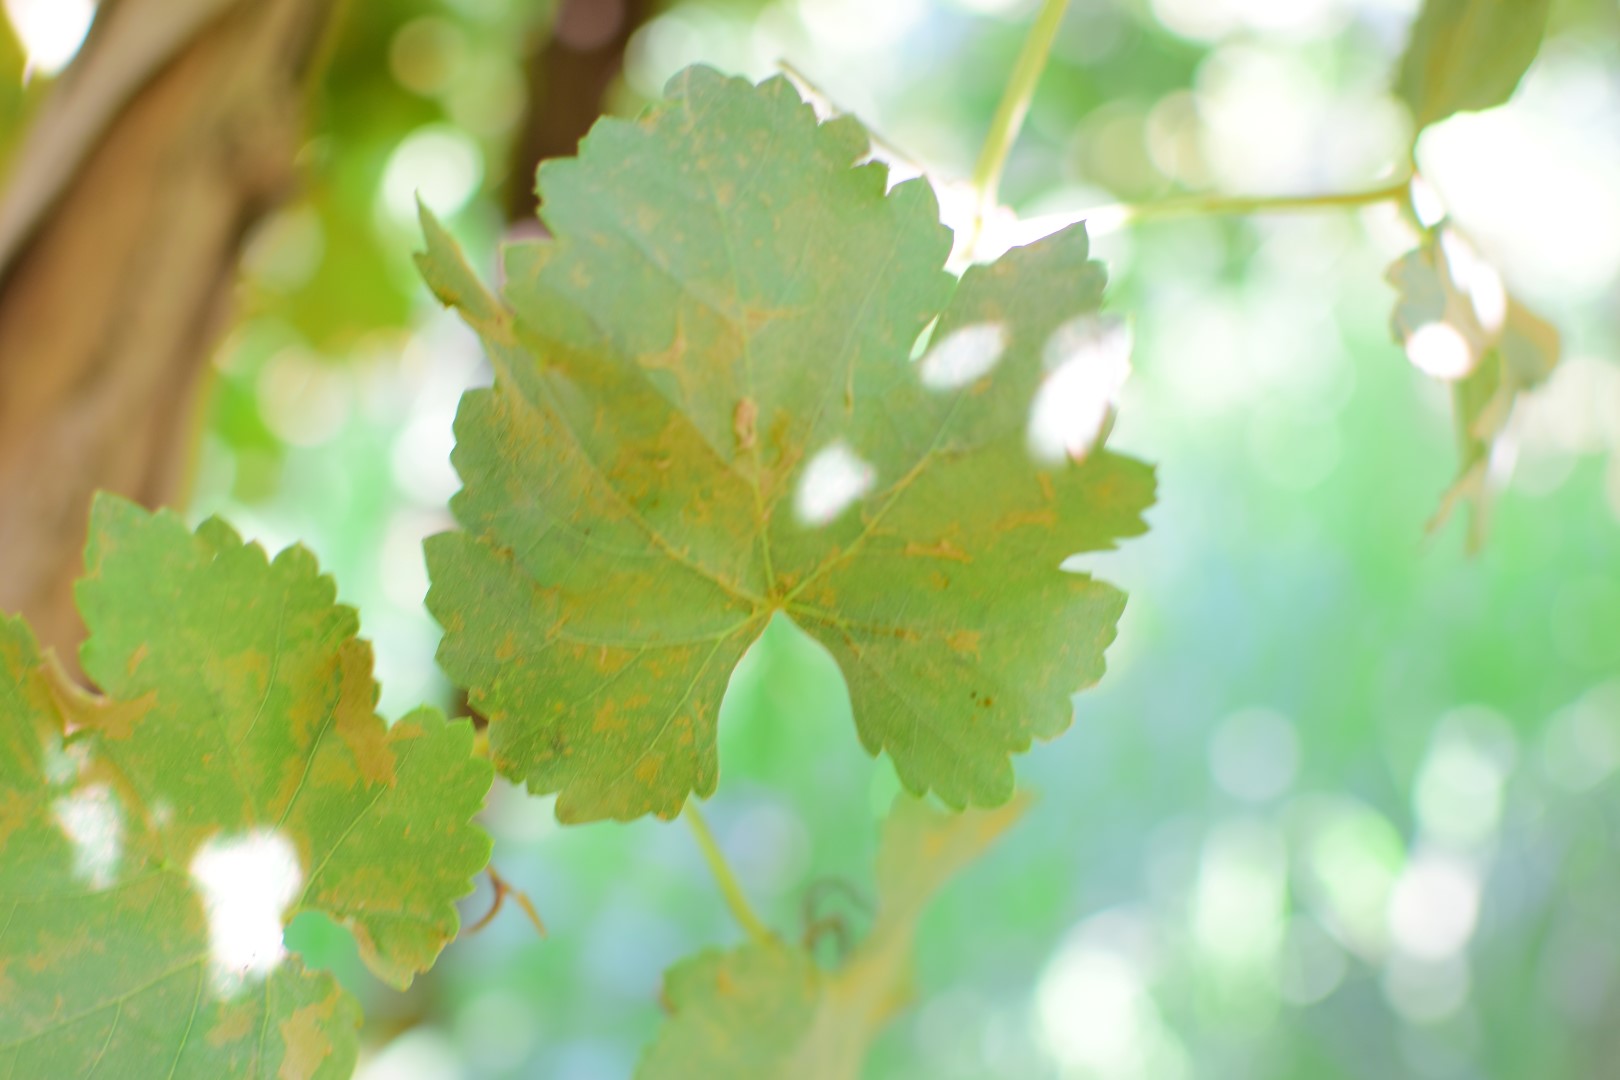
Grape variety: Frinsi